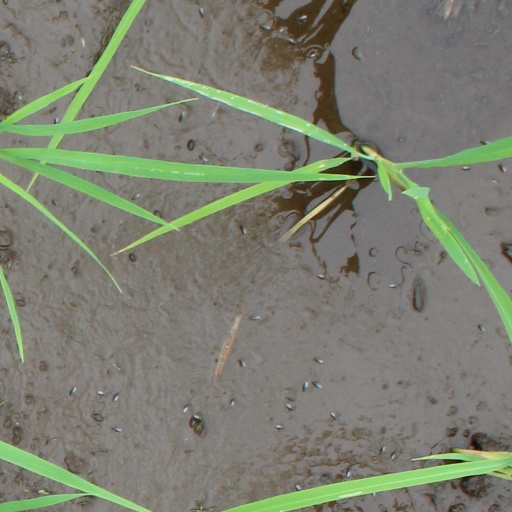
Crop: rice